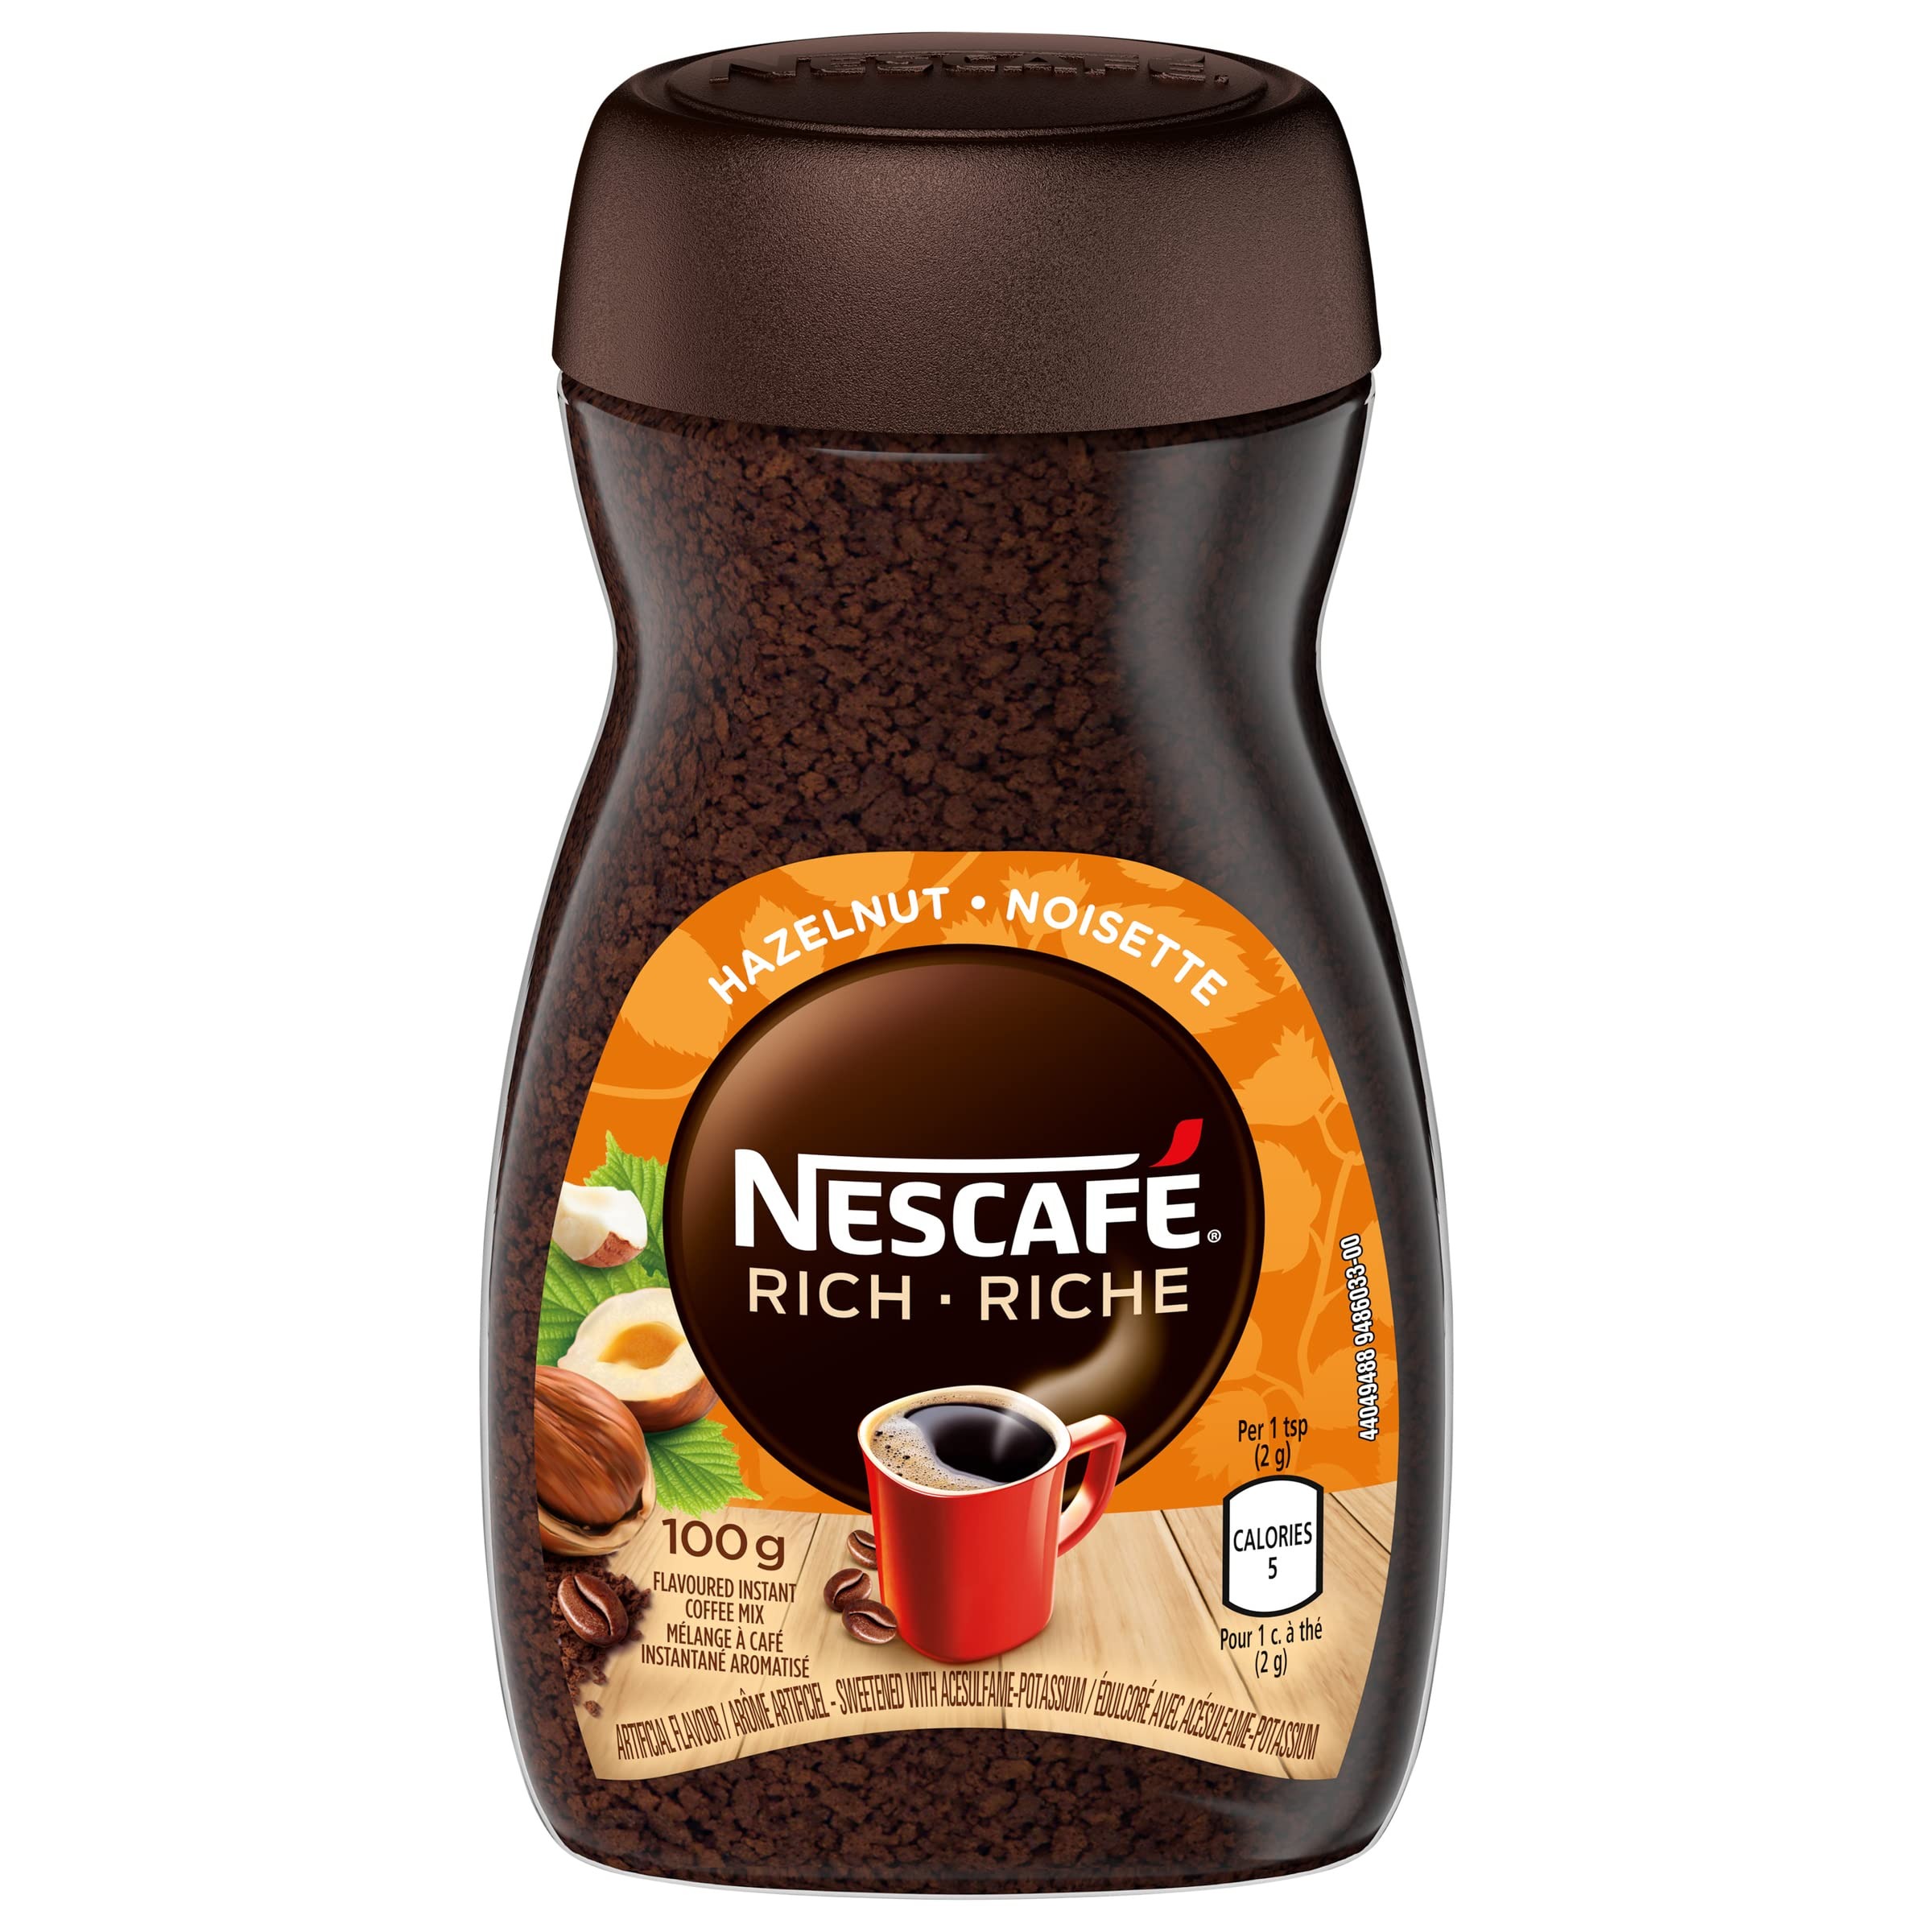
Item Name: NESCAFÉ Rich Instant Coffee, 100g (Hazelnut)
Bullet Point 1: Hazelnut flavoured instant coffee
Bullet Point 2: Two flavour favourites combined full bodied NESCAFE Rich coffee and sweet hazelnut
Bullet Point 3: 100 g jar
Bullet Point 4: Makes over 50 cups of coffee
Bullet Point 5: 10 calories per serving
Product Description: <p>NESCAFE Rich Hazelnut offers the great taste of NESCAFE Rich with a sweet hazelnut finish. </p><p>A great way to kick-start the day. </p>
Value: 3.52
Unit: Ounce

Price: 22.99